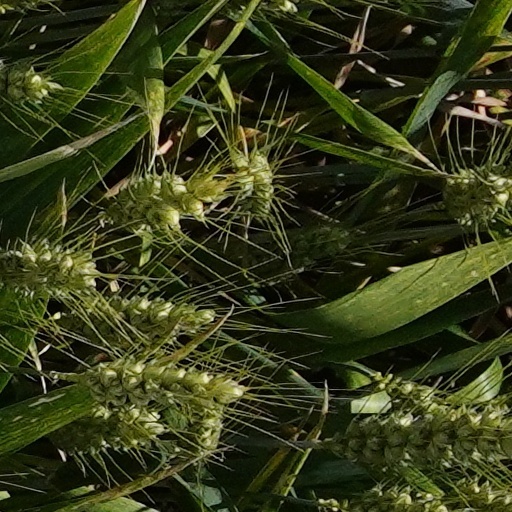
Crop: wheat